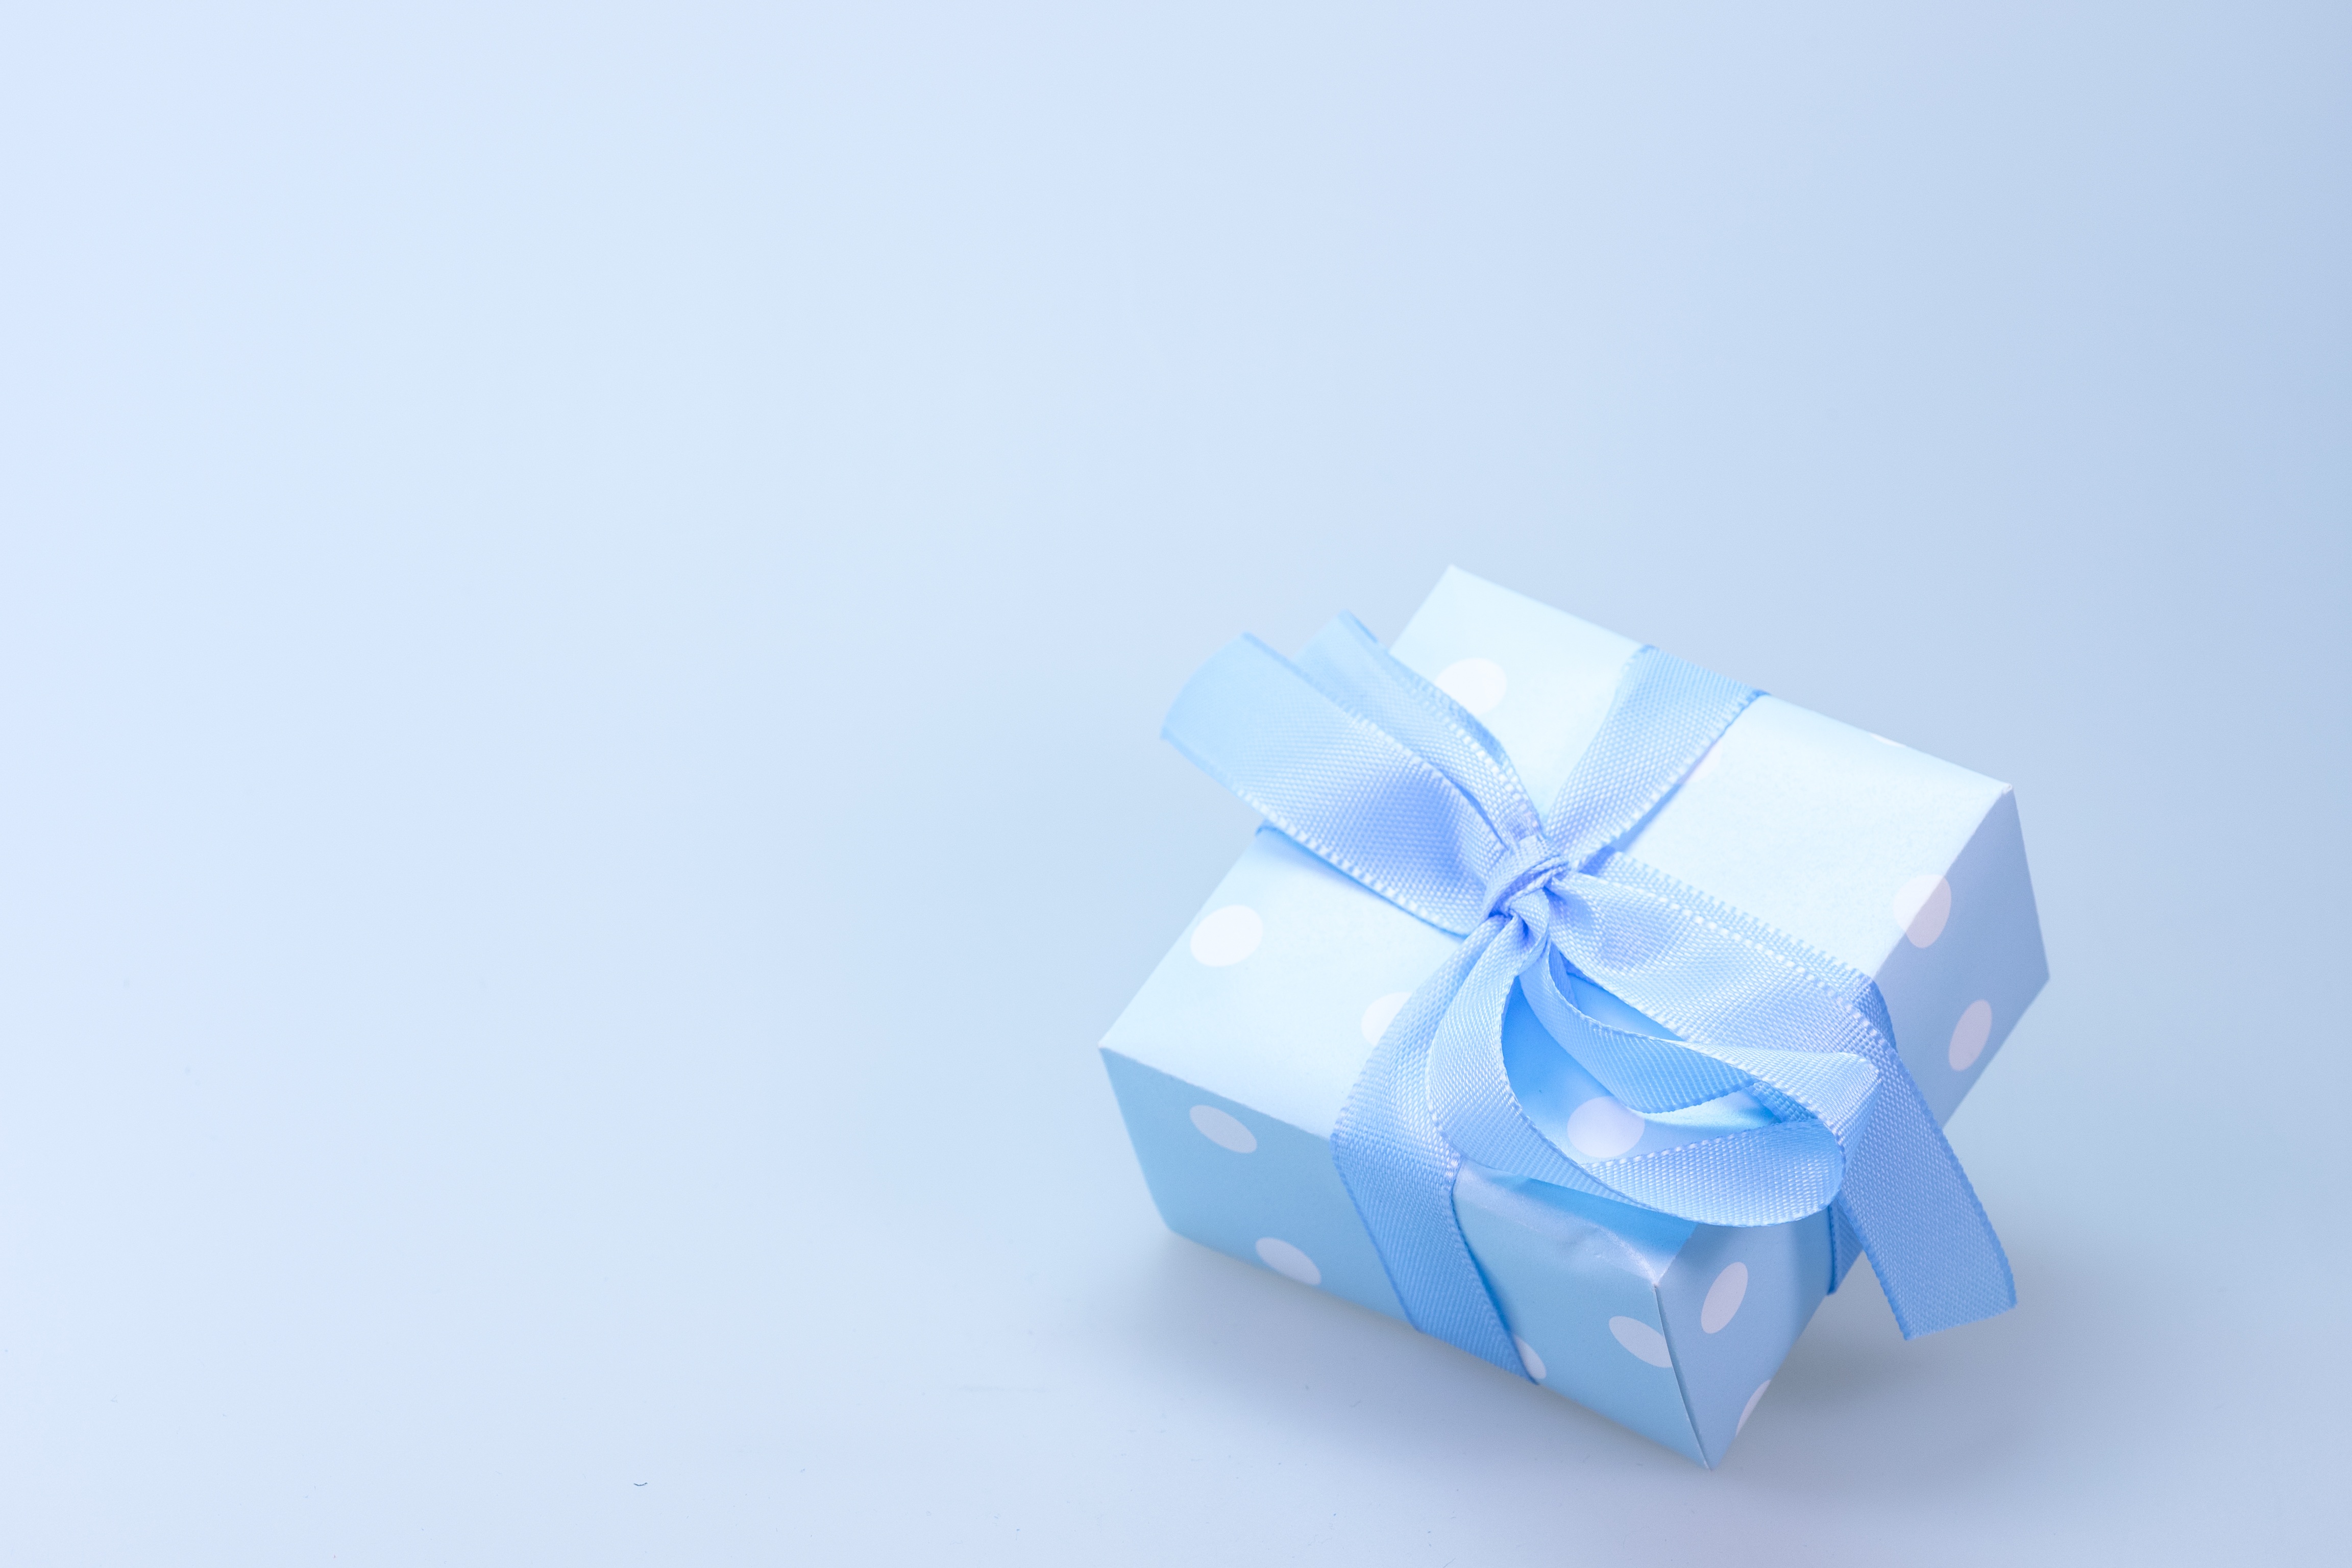
gift, decoration, blue, christmas, paper, lighting, package, product, advent, christmas decoration, gifts, art, festival, consume, packaging, xmas, birthday, loop, made, packed, give, greetings, surprise, gift packaging, merry christmas, christmas shopping